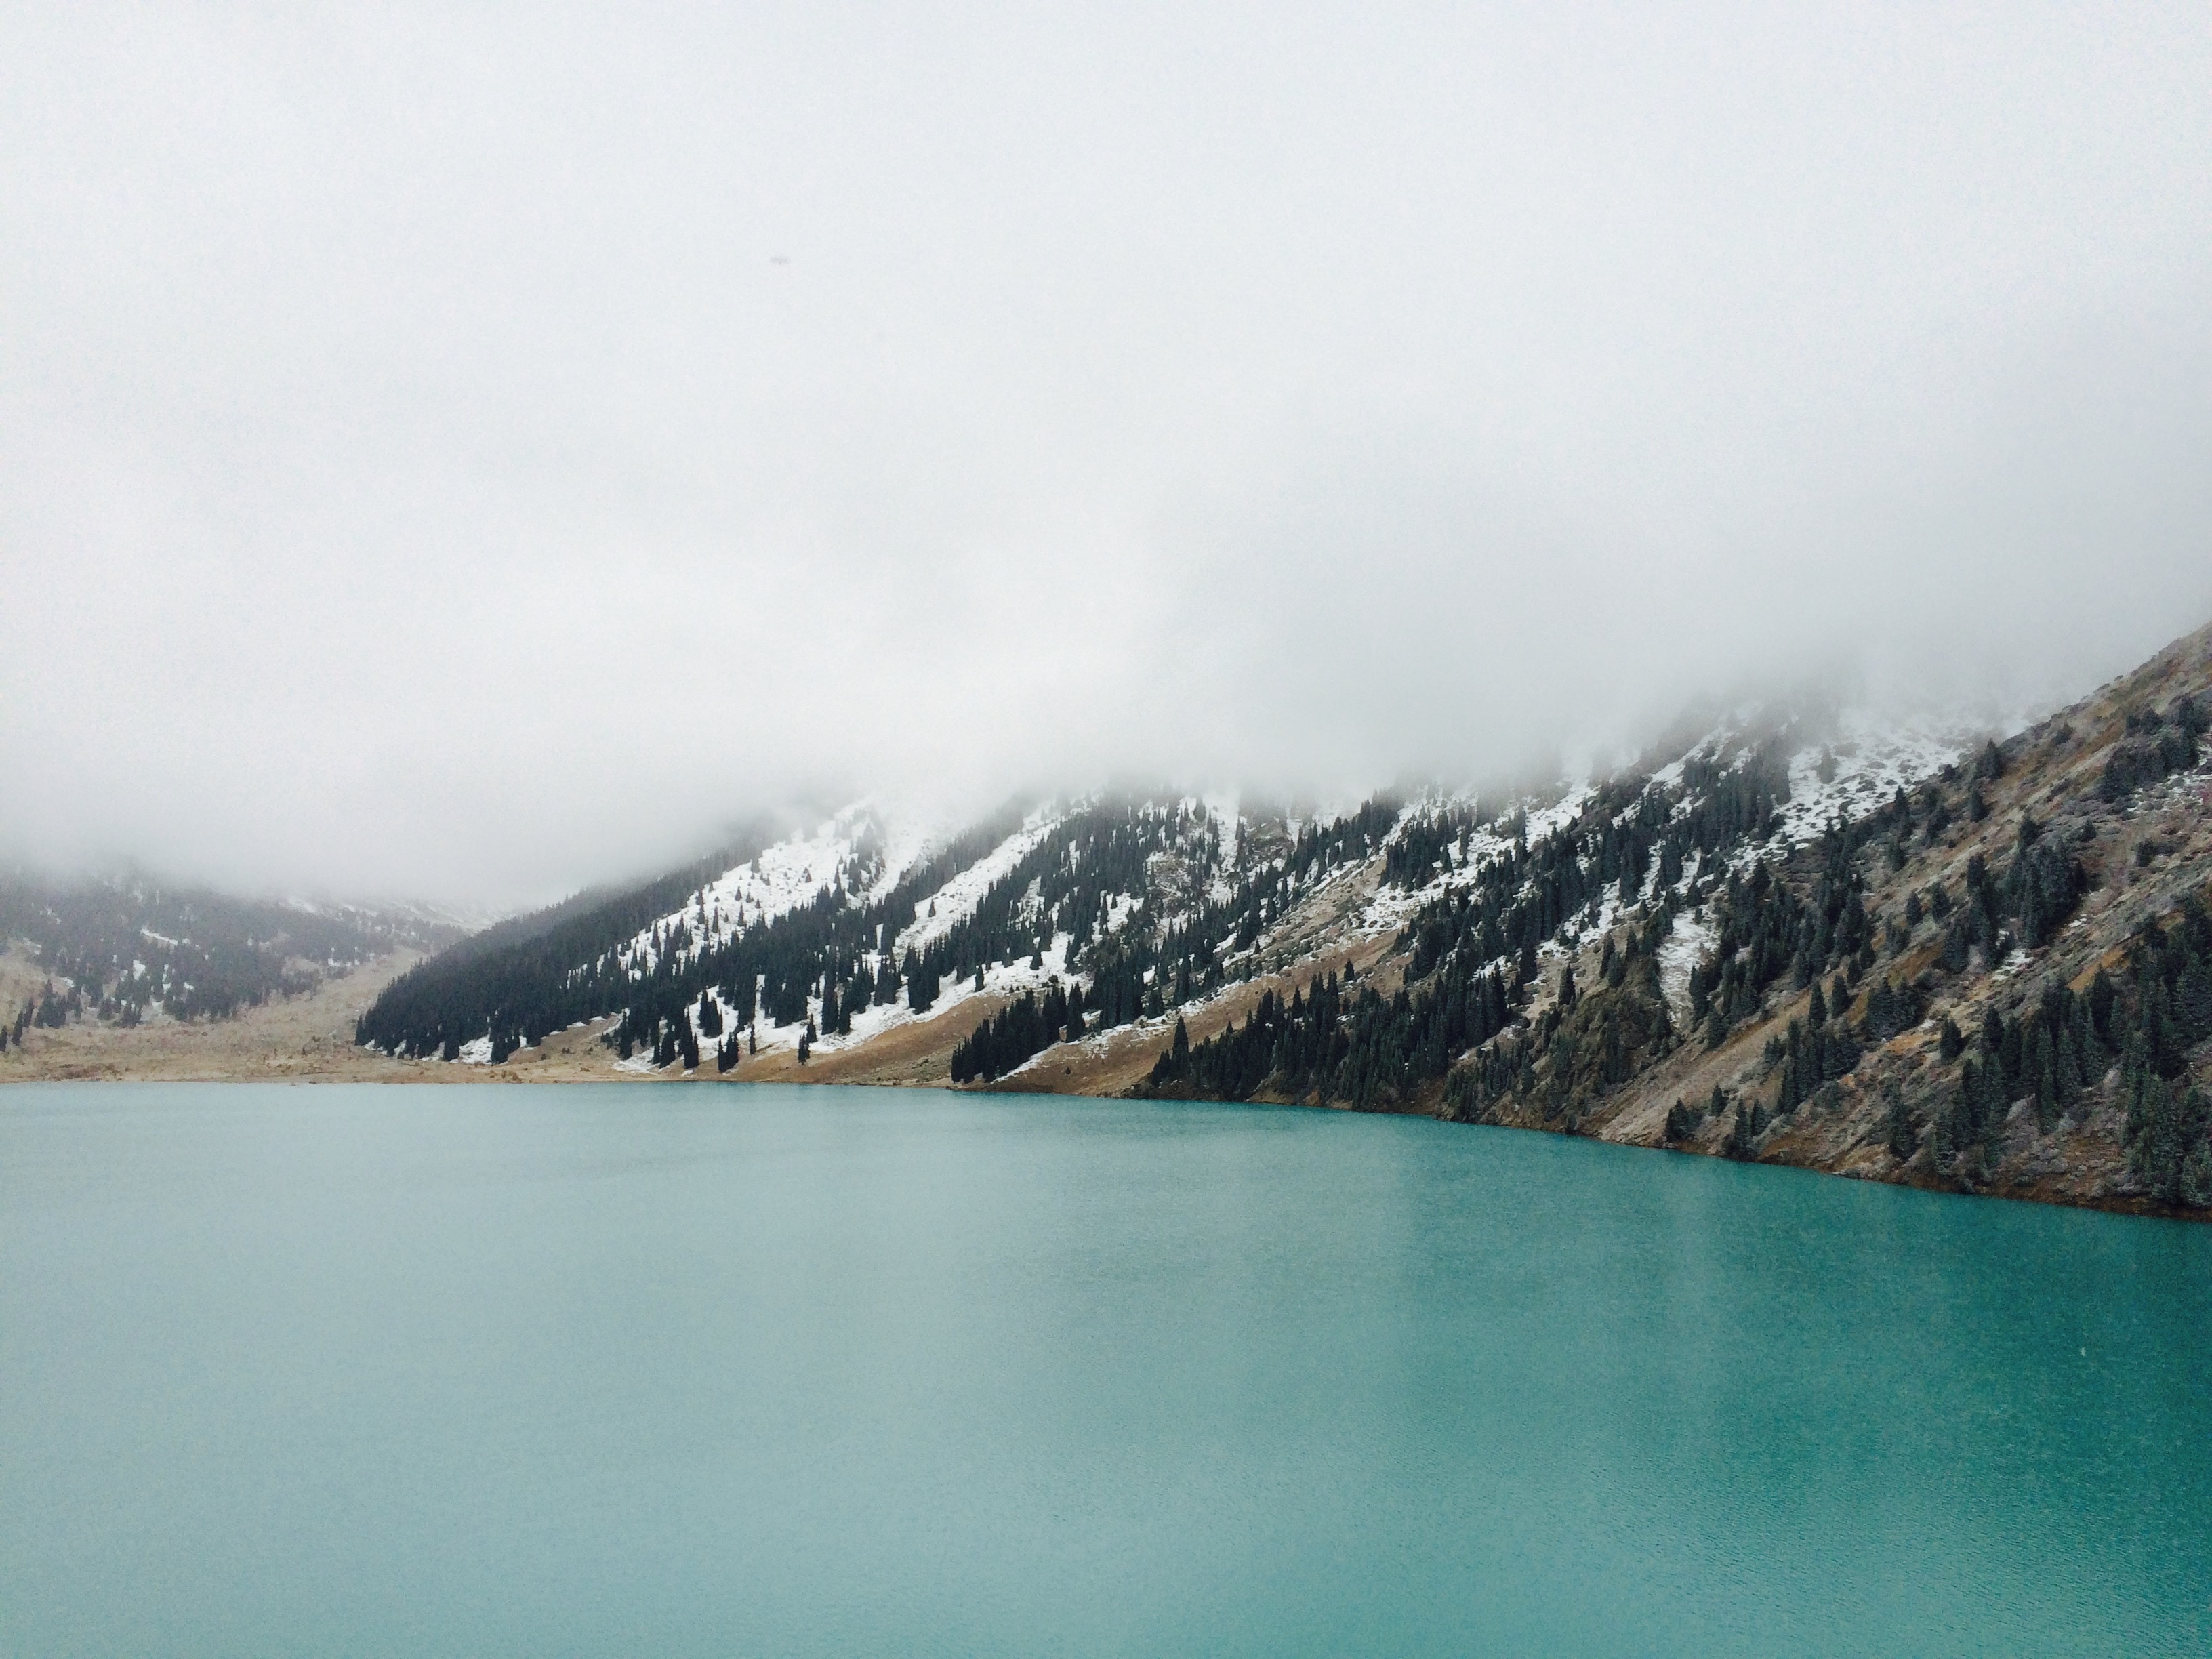
sea, coast, tree, mountain, snow, cloud, fog, lake, mountain range, bay, fjord, reservoir, body of water, loch, landform, geographical feature, atmospheric phenomenon, mountainous landforms, glacial landform